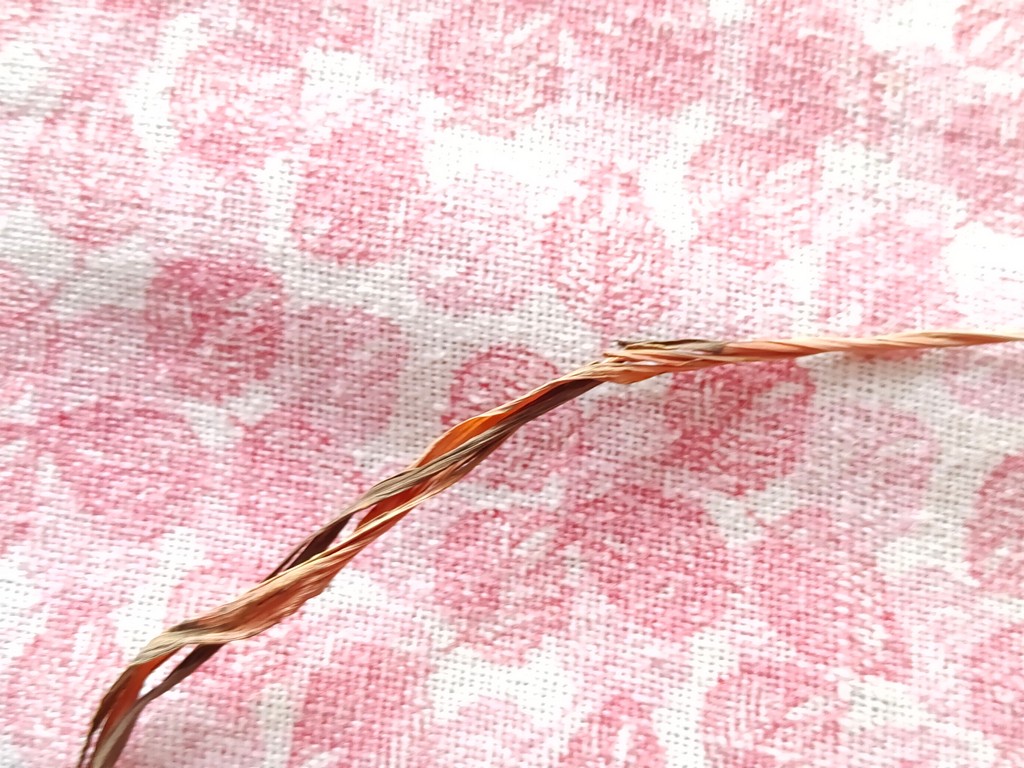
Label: Dried